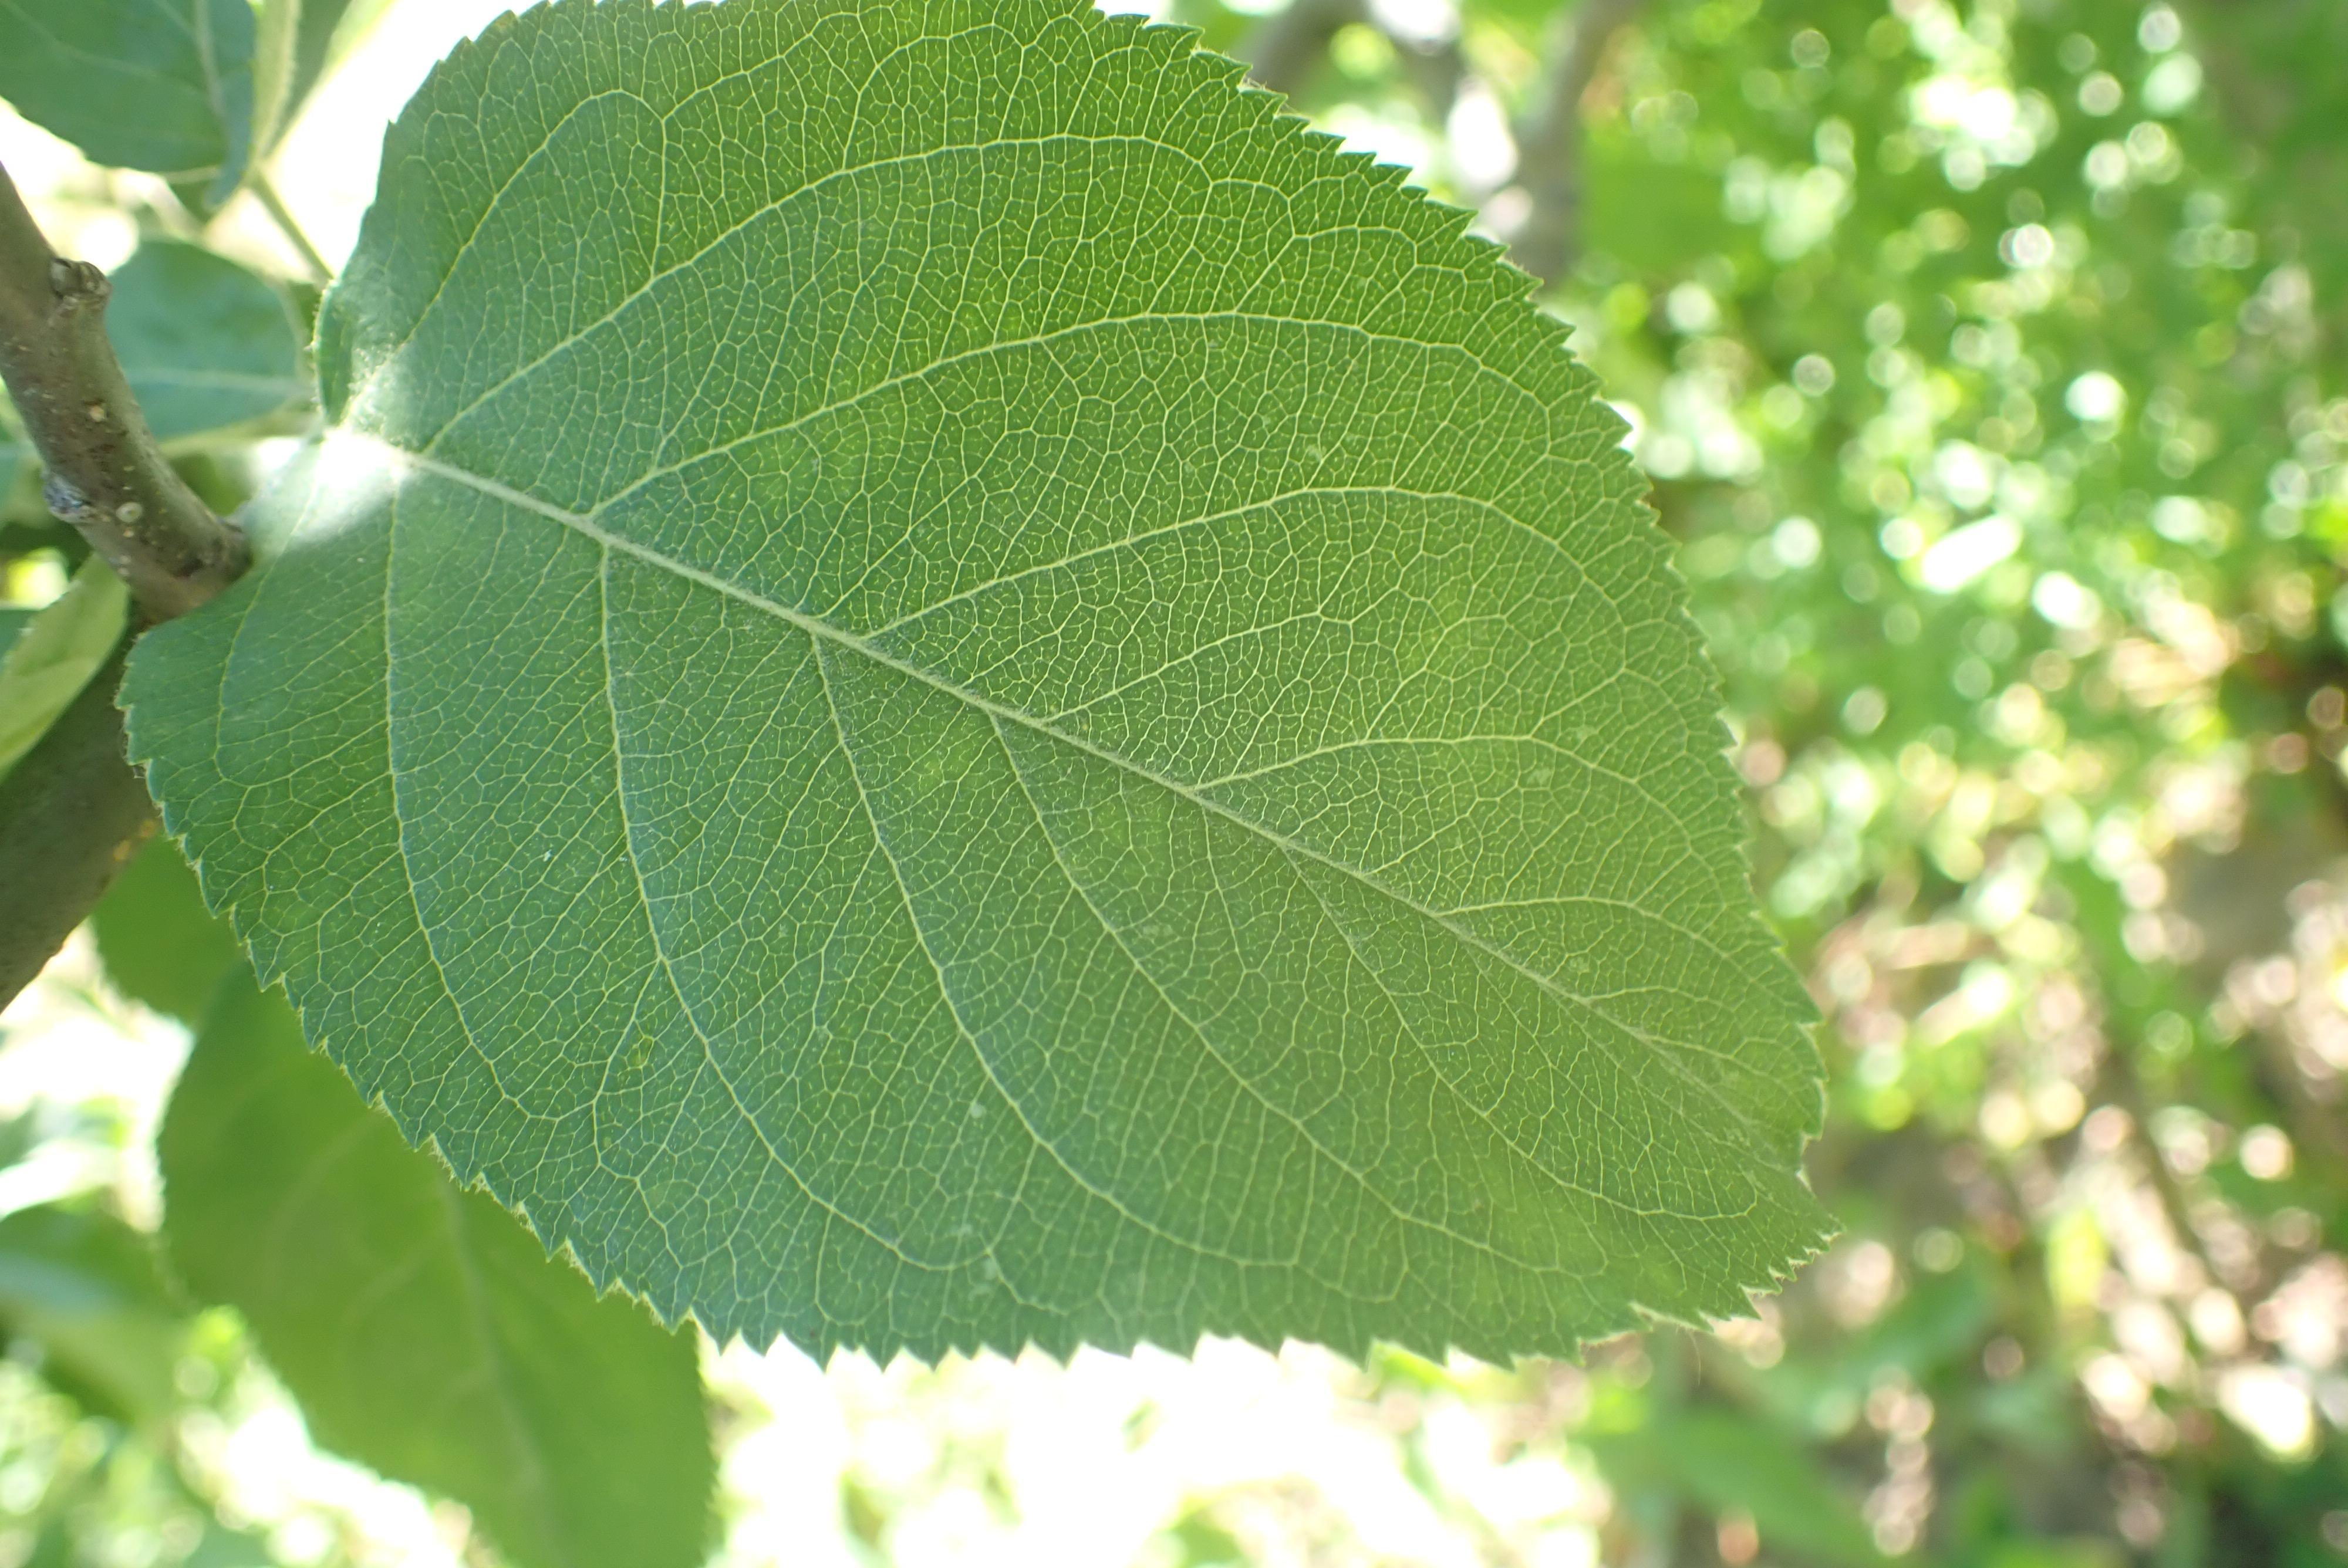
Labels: healthy